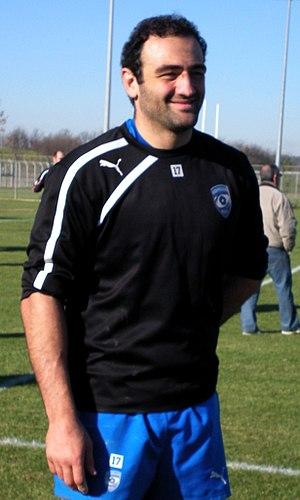
Mamuka Gorgodze, fin d’entraînement, décembre 2013.
L’émigration géorgienne vers la France date du début du XXᵉ siècle, même si au XVIIIᵉ siècle Saba Soulkhan Orbéliani et au XiXᵉ siècle certains aristocrates libéraux comme Niko Nikoladzé ou Georges Dekanozichvili ont ponctuellement séjourné à Versailles ou à Paris.
Mamuka Gorgodze, né le 14 juillet 1984 à Tbilissi, est un joueur de rugby à XV international géorgien. Il évolue actuellement au poste de troisième ligne aile, troisième ligne centre ou deuxième ligne au sein de l'effectif du Rugby club toulonnais. Surnommé « Gorgodzila » par les supporters de Montpellier, c'est un joueur très dur à plaquer et doué ballon en main.